The Yellow Teddy Bears

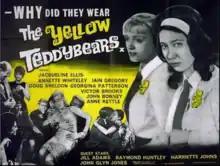
UK theatrical release quad poster

The Yellow Teddy Bears (also known as The Yellow Teddybears; US release titles: The Yellow Golliwog, Gutter Girls and The Thrill Seekers) is a 1963 British exploitation drama film directed by Robert Hartford-Davis and starring Jacqueline Ellis, Iain Gregory, Raymond Huntley and Georgina Patterson. It was written by Donald Ford and Derek Ford.